Liv Glacier

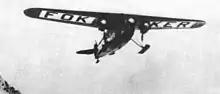
The Fokker F.VII of Byrd and Bennett in flight

Named by the Southern Party of the NZGSAE (1961–62) for the aviators of R. Admiral Richard E. Byrd's flight to the South Pole in 1929.